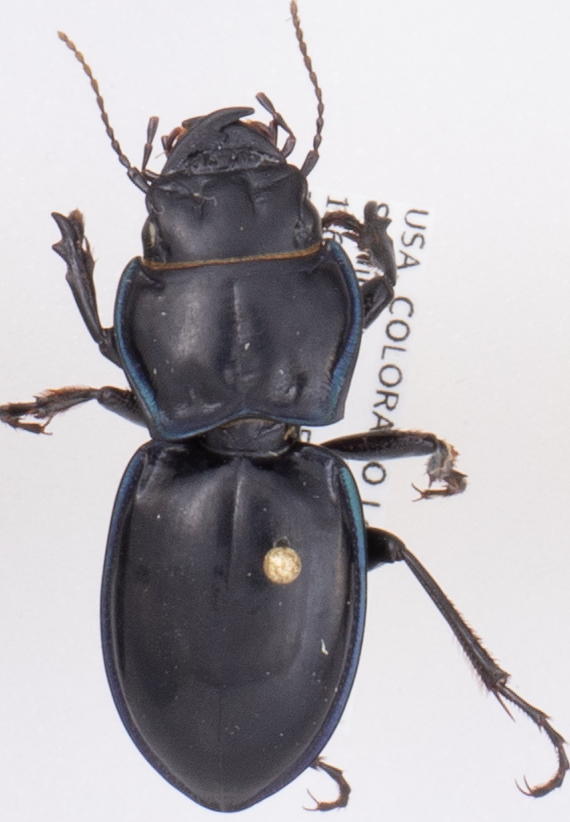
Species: Pasimachus elongatus
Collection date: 2019-07-24
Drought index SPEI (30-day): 0.63
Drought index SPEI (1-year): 1.01
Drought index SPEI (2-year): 0.8